Agnes Moorehead

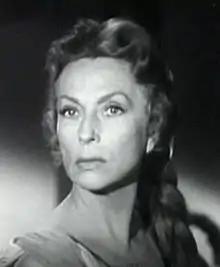
Moorehead in "The Bat" (1959)

In the 1950s, Moorehead continued to work in films and appeared on stage across the country. Her stage roles included a national tour of Shaw's "Don Juan in Hell", co-starring Charles Boyer, Charles Laughton, and Cedric Hardwicke, and the pre-Broadway engagements of the new musical "The Pink Jungle". She had a supporting role in the big-budget Howard Hughes film "The Conqueror" (1956), starring John Wayne and Susan Hayward, a film she later regretted appearing in. She starred in "The Bat" (1959) with Vincent Price. She appeared as the hypochondriac Mrs. Snow in Disney's hit film "Pollyanna" (1960). She starred with Bette Davis, Olivia de Havilland, Mary Astor, and Joseph Cotten in "Hush...Hush, Sweet Charlotte" (1964) as the maid Velma, a role for which she was nominated for a Best Supporting Actress Academy Award.